Alexis Minatoya

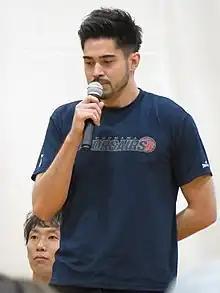
Minatoya in 2019

Alexis Minatoya (born 31 August 1988) is a retired Japanese professional basketball player who last played for the Yokohama B-Corsairs of the B.League. Standing at , he played as point guard.